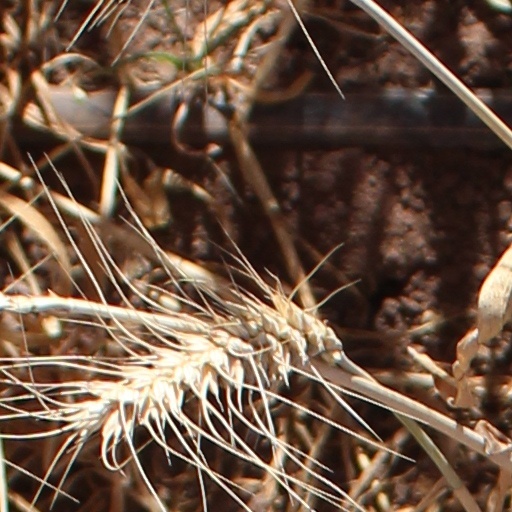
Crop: wheat